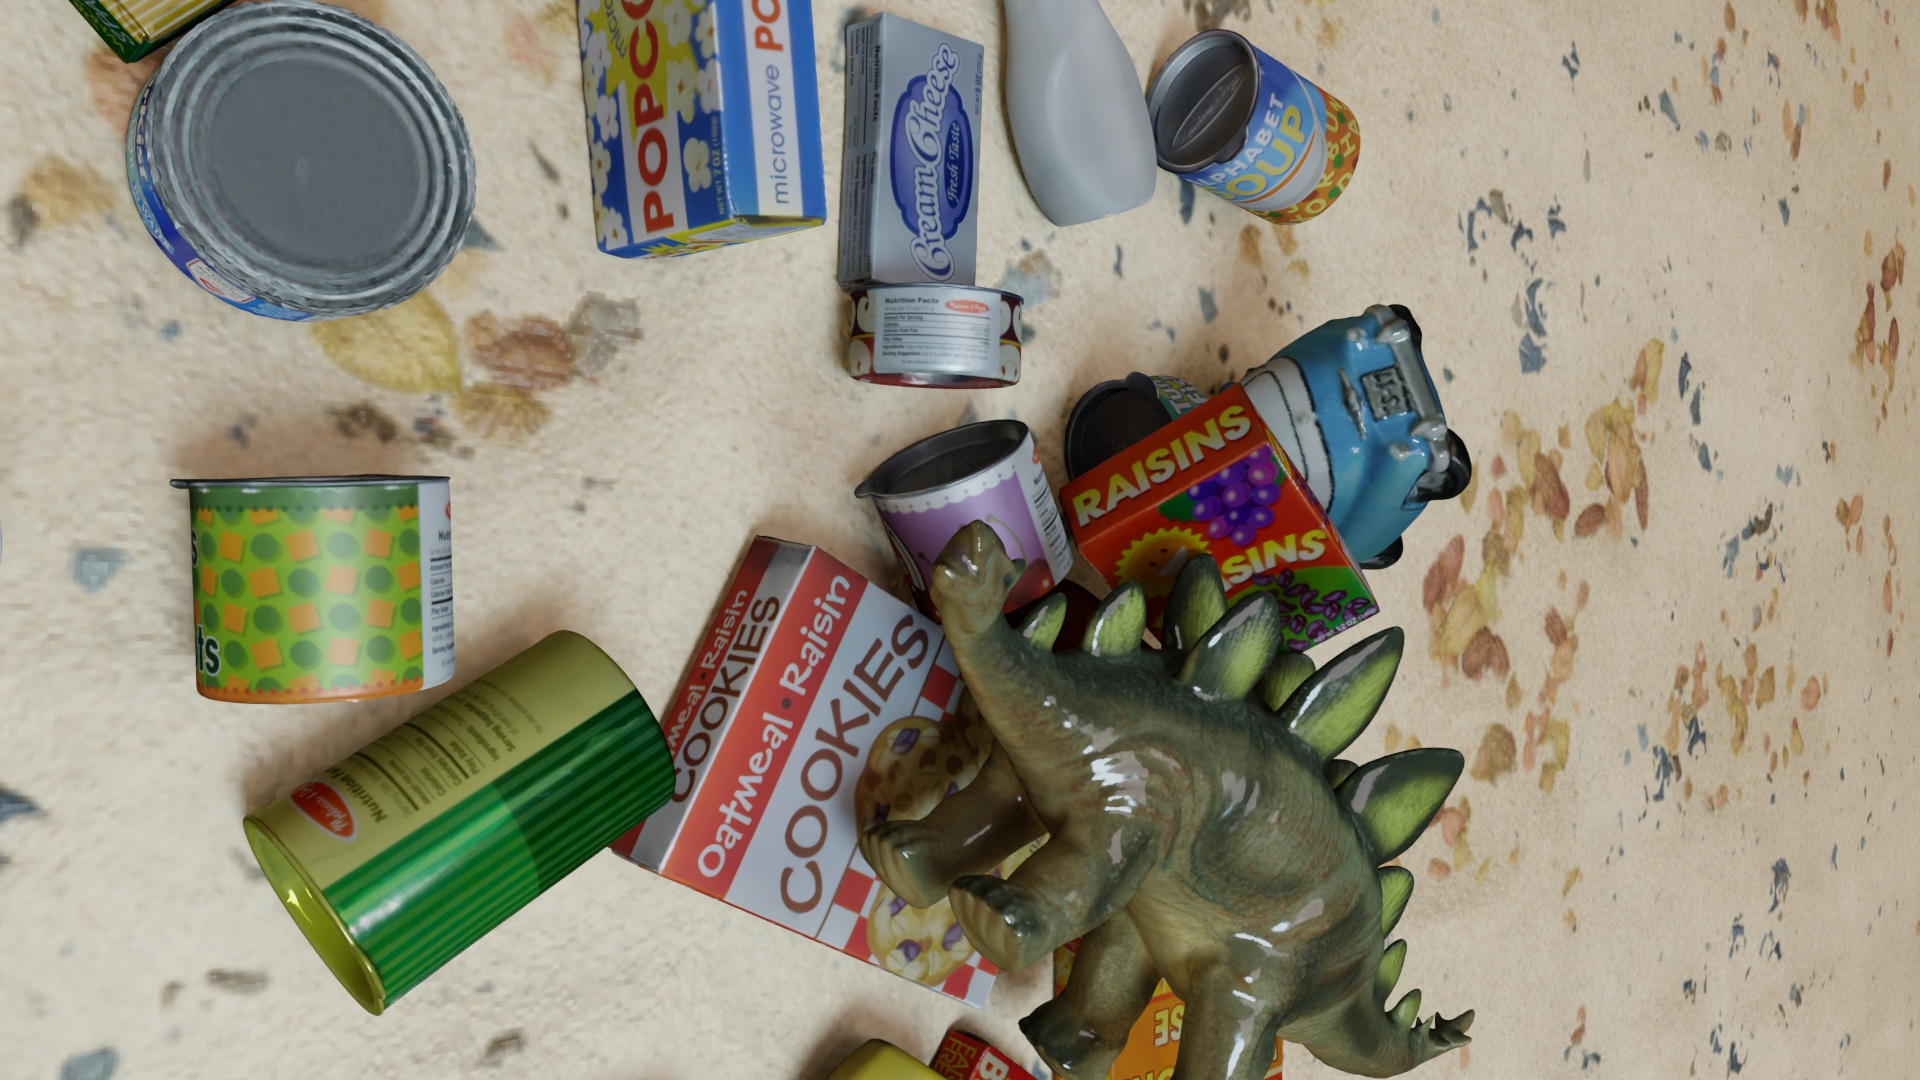
Question:
What are the eight normalized (x, y) image coordinates between 0 and 1 for the cuboid corners of the cylindrical can of pitted cherries? Your answer should be a list of normalized (x, y) image coordinates between 0 and 1 with bottom face first then top face, all counter-clockwise.
Answer: [(0.558333, 0.487963), (0.475, 0.534259), (0.468229, 0.601852), (0.561458, 0.551852), (0.534896, 0.37037), (0.448958, 0.421296), (0.438542, 0.477778), (0.534896, 0.422222)]